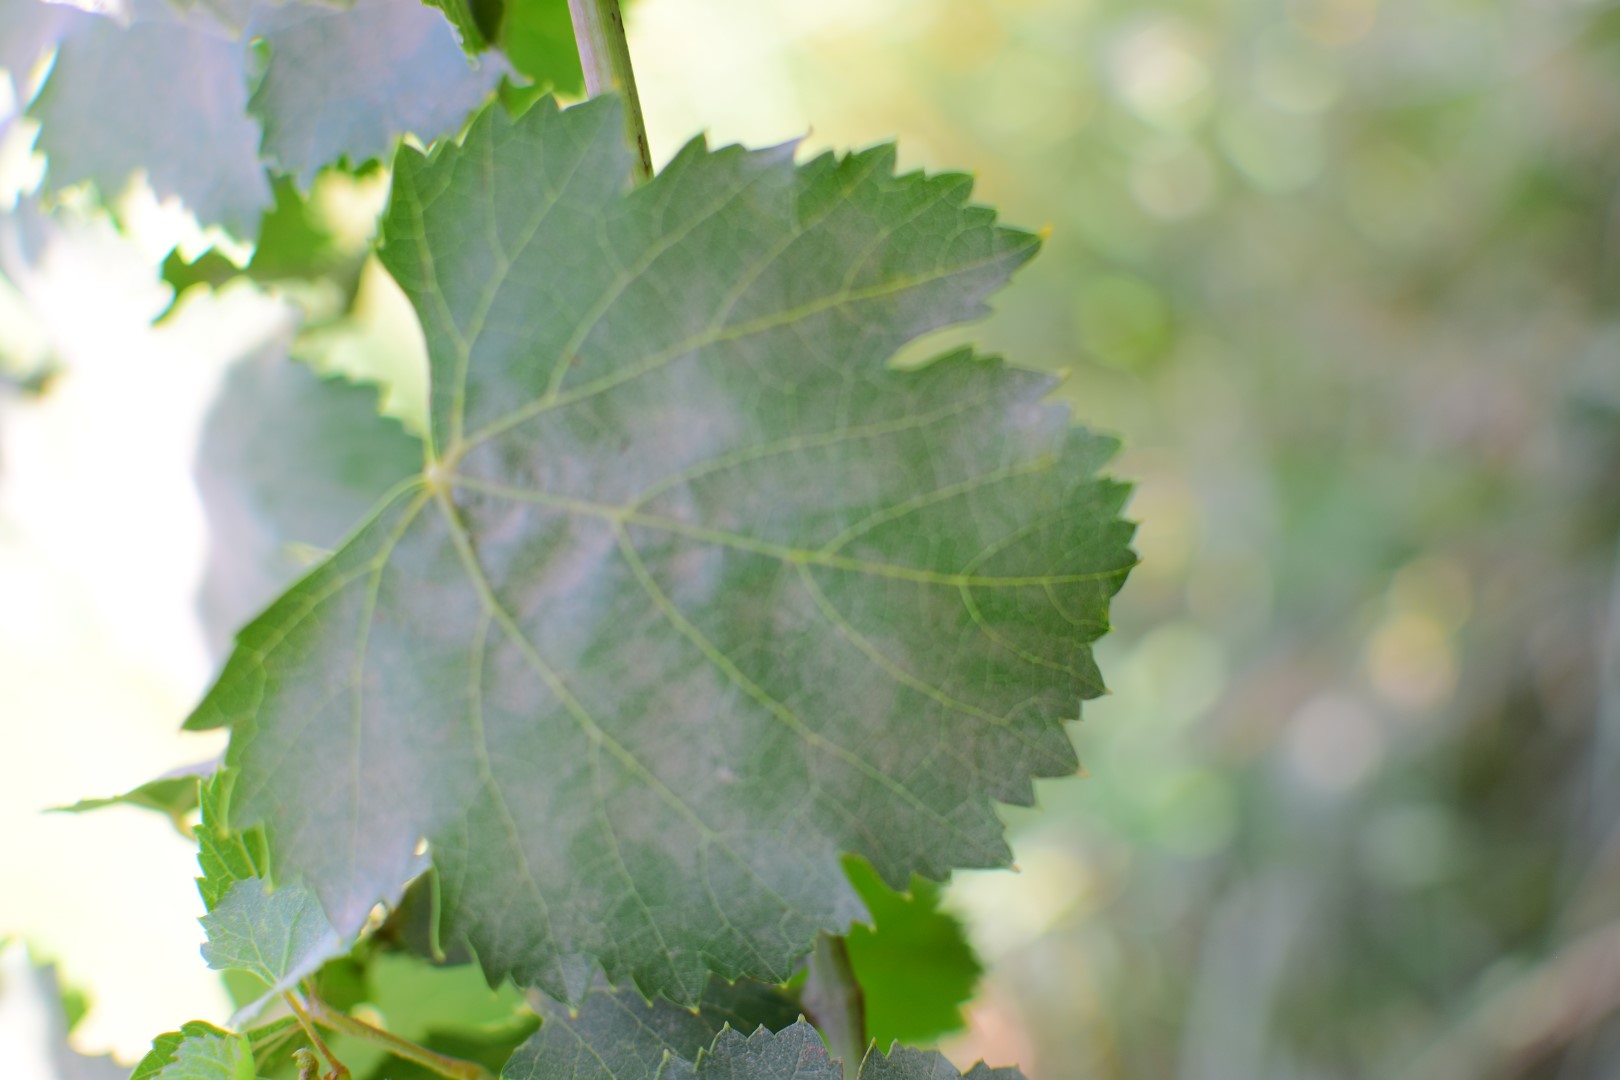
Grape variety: Frinsi